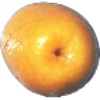
Label: kumquats